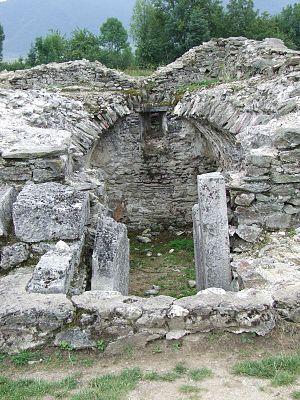
Marcus Sedatius Severianus, de son nom complet « Marcus Sedatius C f Severianus Iulius Acer Metillius Nepos Rufinus Ti Rutilianus Censor », né vers 105 et mort à la fin de 161, est un sénateur, consul et général romain du IIᵉ siècle, d'origine gauloise. Sedatius est un sénateur d'origine provinciale, vraisemblablement un homo novus. Sa carrière le mena jusqu'au consulat suffect et au gouvernement d'une province consulaire : Severianus avait su faire reconnaître ses mérites, et avait sans doute aussi d'importants appuis. Sa carrière n'a pas toutefois l'éclat et la rapidité des cursus de patriciens ou de sénateurs plus prestigieux. Elle se distingue cependant par ses liens avec l'oracle de Glycon tandis que sa fin illustre les difficultés militaires de l'Empire à partir du règne de Marc Aurèle. Alors qu'il est responsable de la province de Cappadoce à la fin des années 150, il doit mener une guerre contre le roi parthe Vologèse IV afin de défendre le royaume d'Arménie. En 161, Severianus est défait à Elegeia où il meurt.